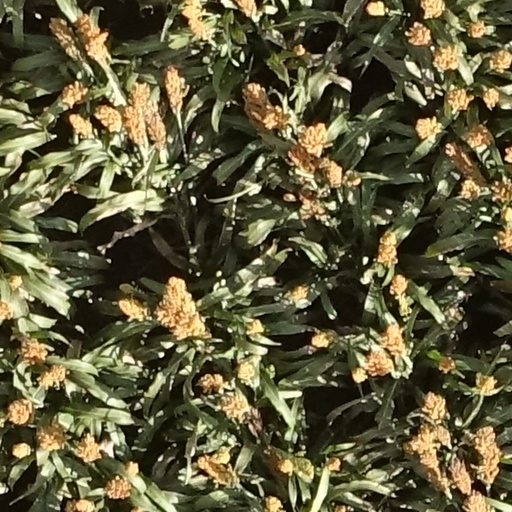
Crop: sorghum